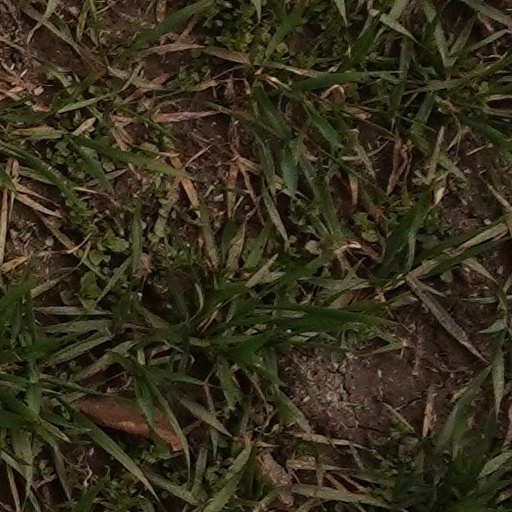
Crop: wheat